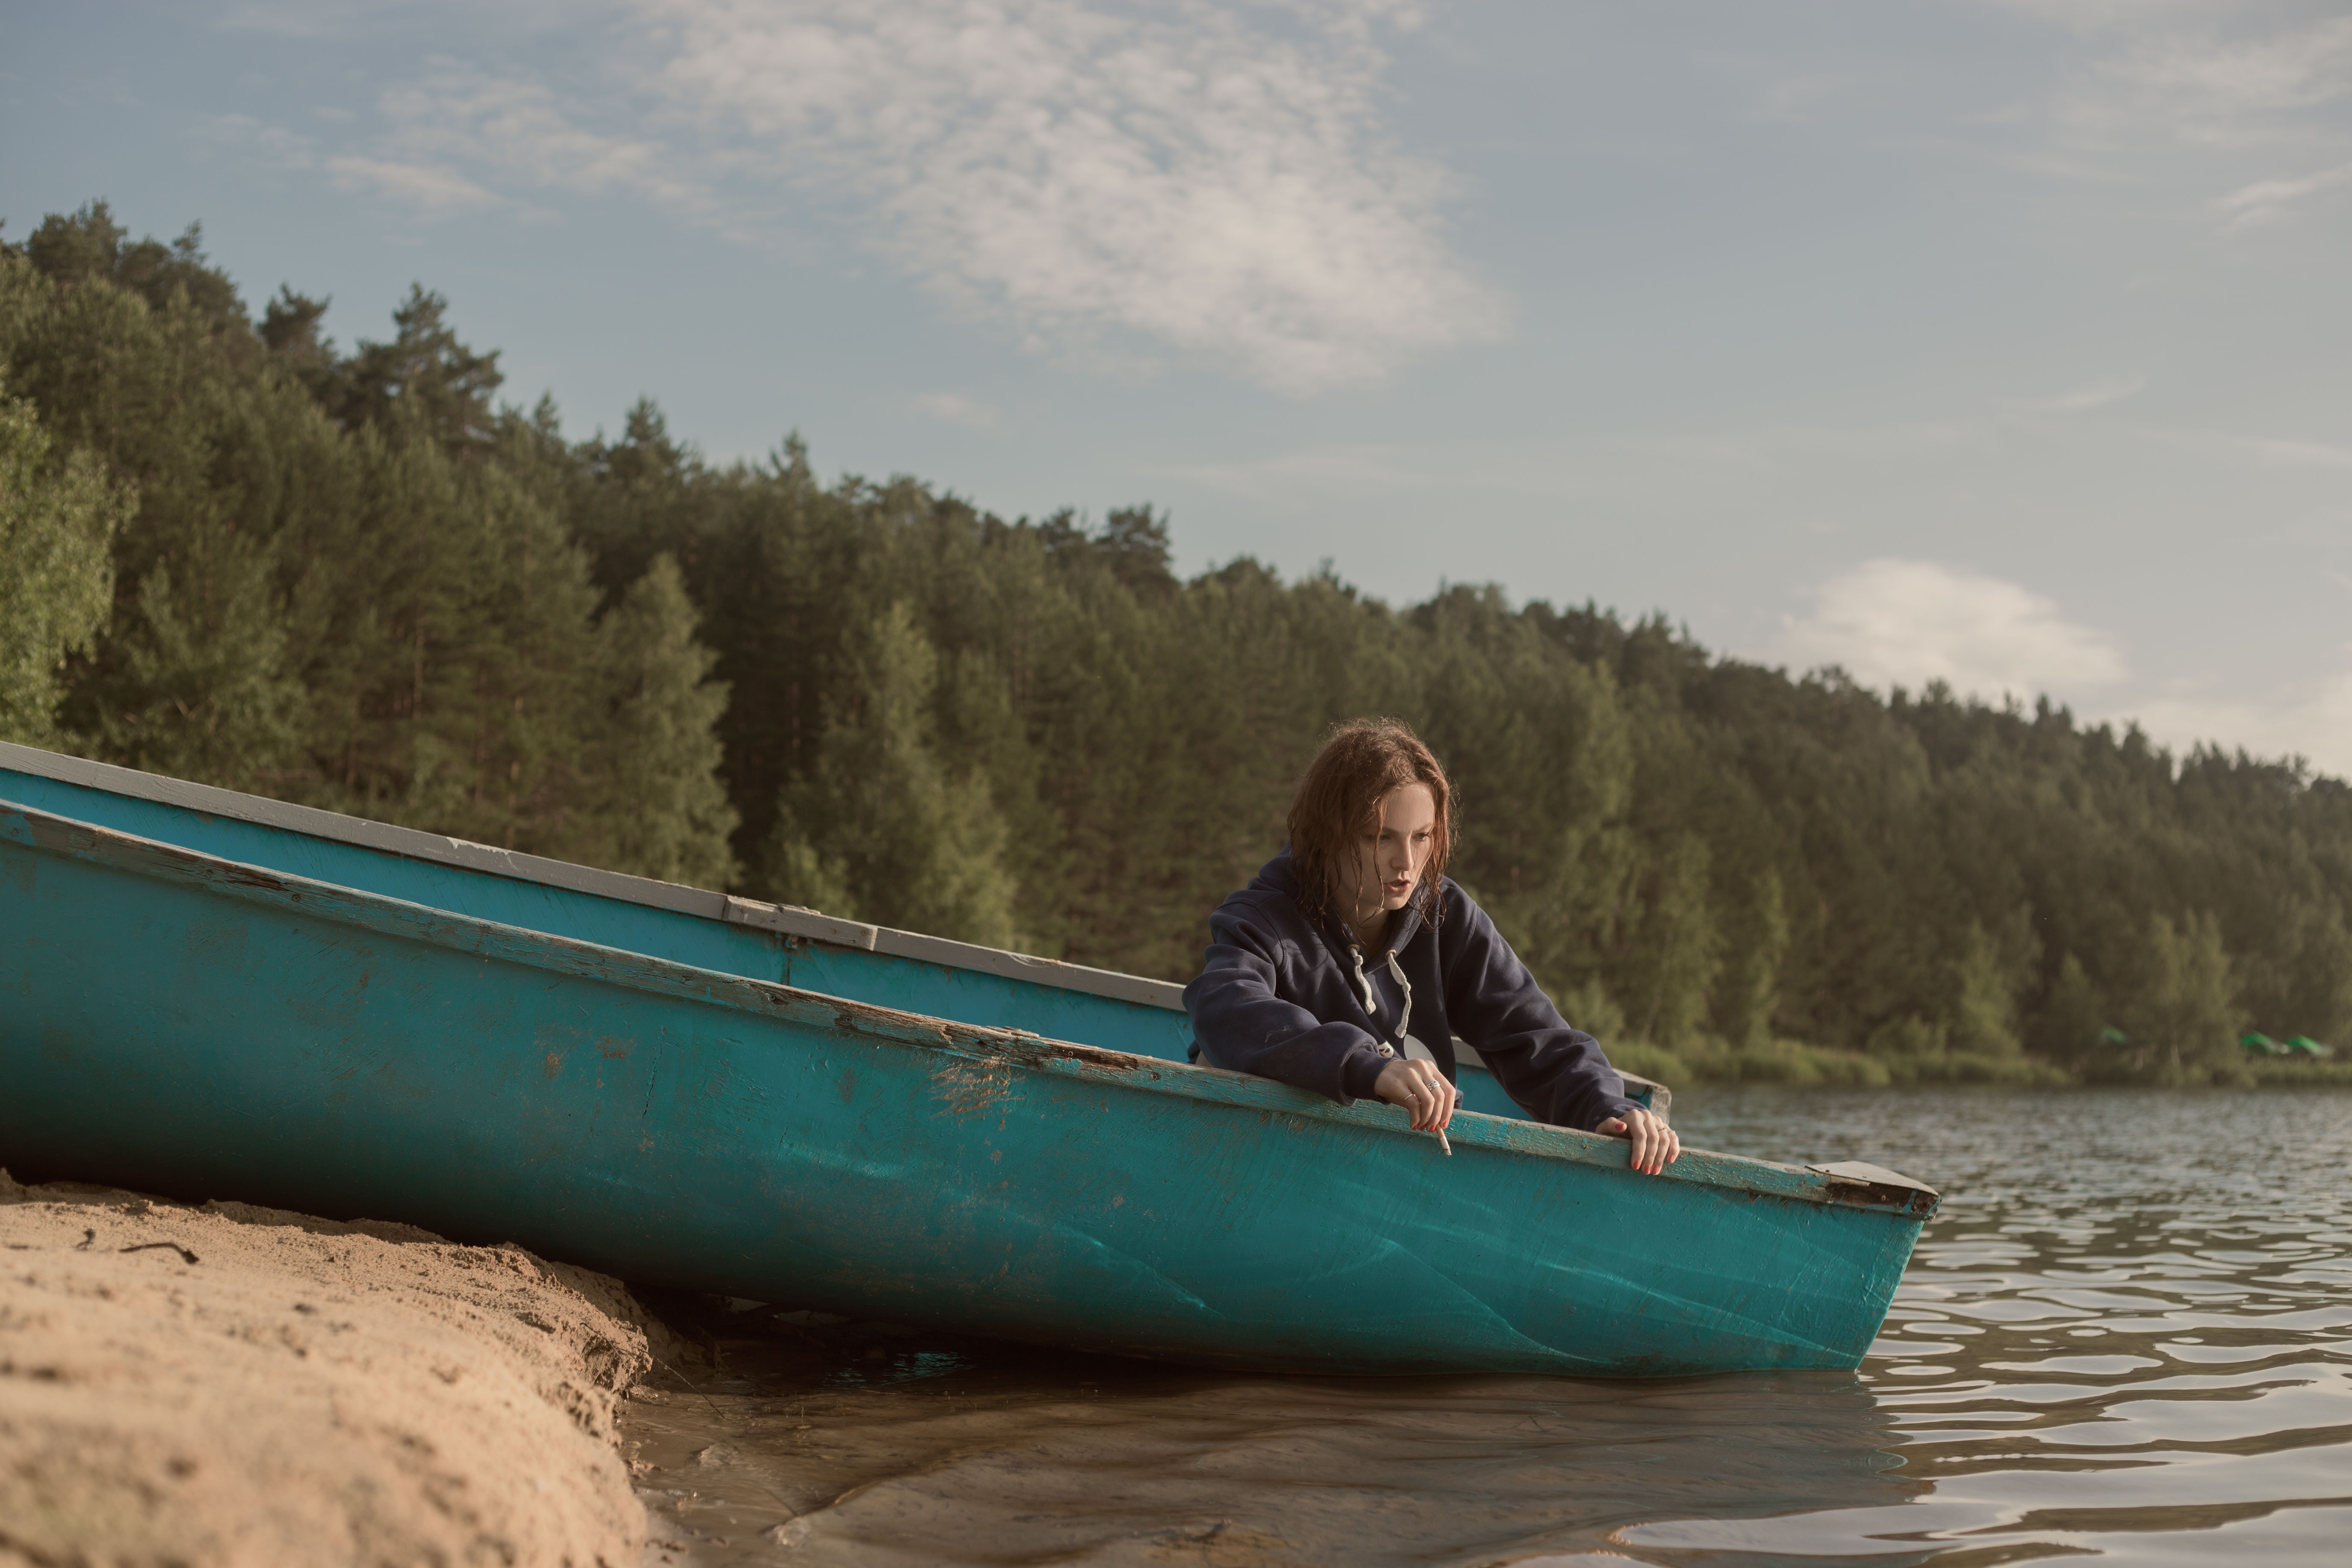
hand, beach, sea, water, forest, ocean, girl, hair, boat, time, river, canoe, model, paddle, vehicle, hairstyle, trees, dress, boating, cigarettes, watercraft, photoshoot, dreamy, canoeing, gloominess, dinghy, watercraft rowing